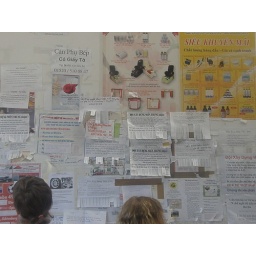
Advertisement wall in the market